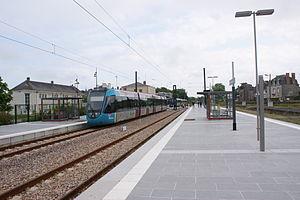
Gare de Châteaubriant et tram-train.
La gare de Châteaubriant est une gare ferroviaire française, située sur le territoire de la commune de Châteaubriant, dans le département de la Loire-Atlantique, en région Pays de la Loire.